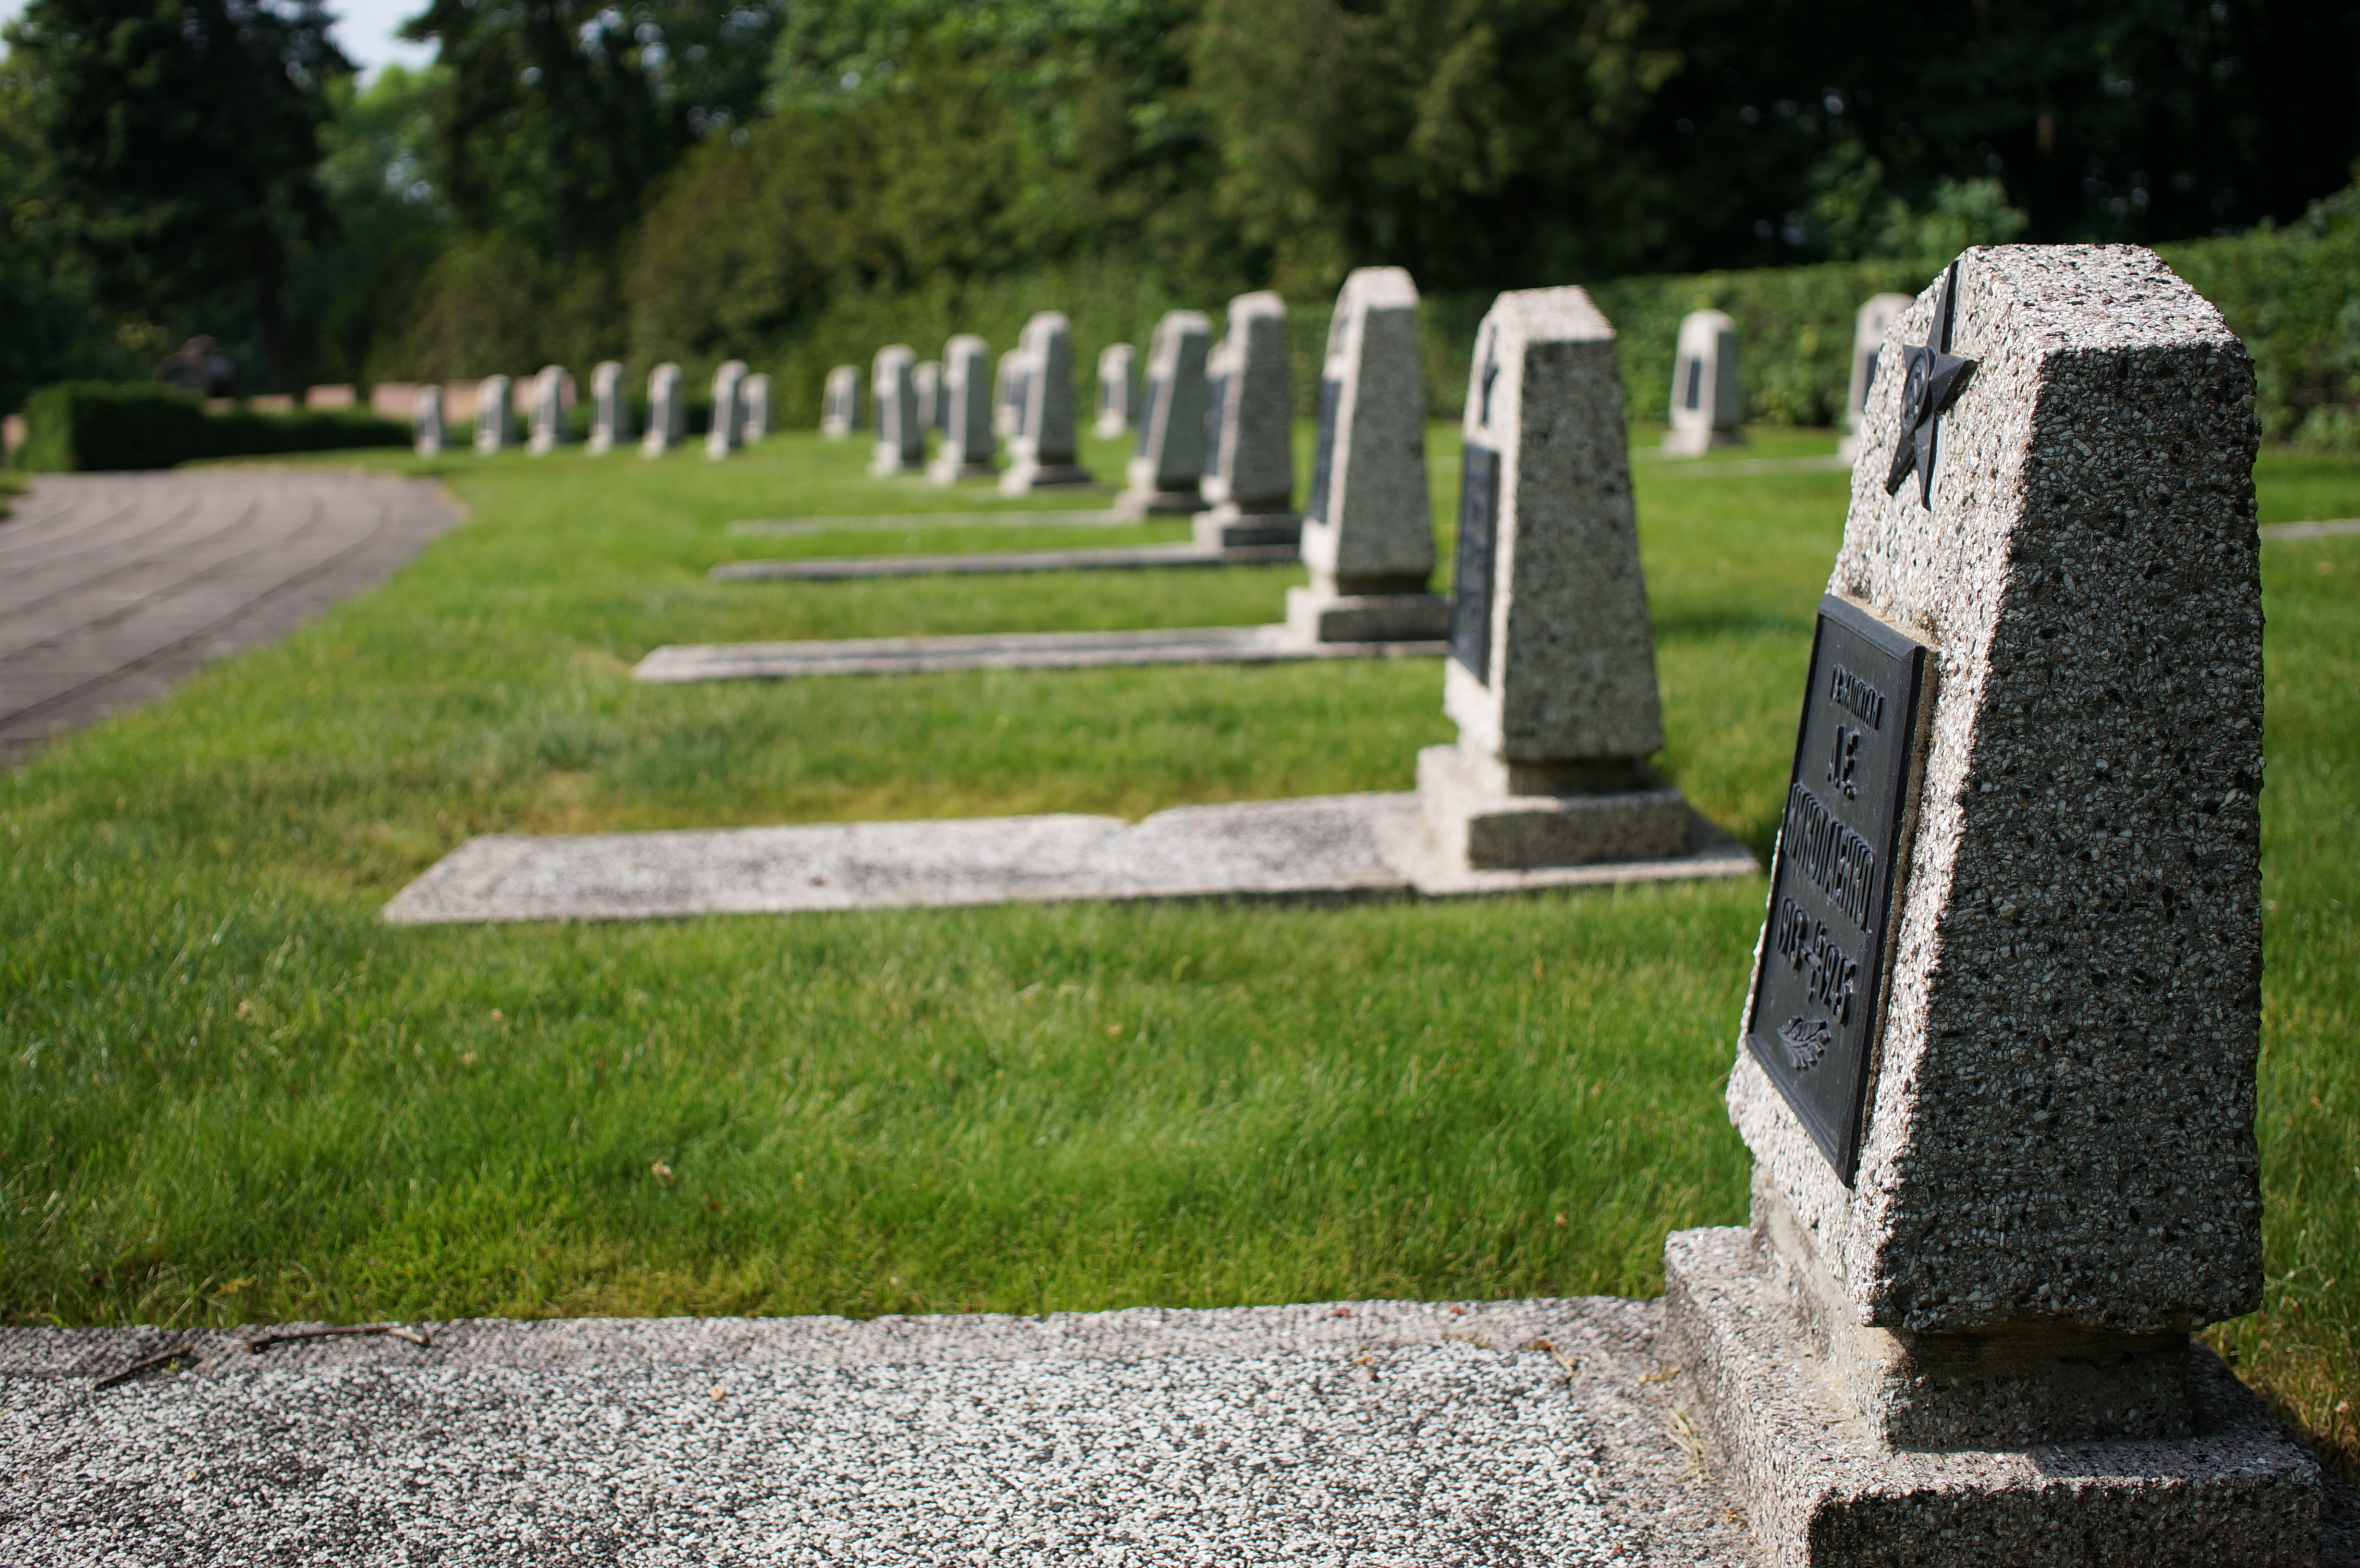
grass, lawn, cemetery, grave, 2016, memorial, headstone, germany, deutschland, sony, sigma, nex, nex6, brandenburg, lenstagged, steffenzahn, 30mm, sigma30mm28exdn, sigma30mmf28, sigma30mmf28dn, sigma30mm, seelow